Answer in natural language. Considering the relative positions, is blue rectangle wall decor (marked B) to the left or right of brown rectangular extendable dining table (marked C)? Choose between the following options: right or left
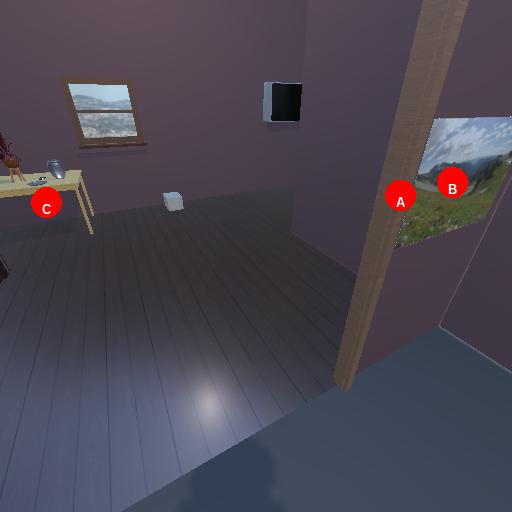
<answer>right</answer>